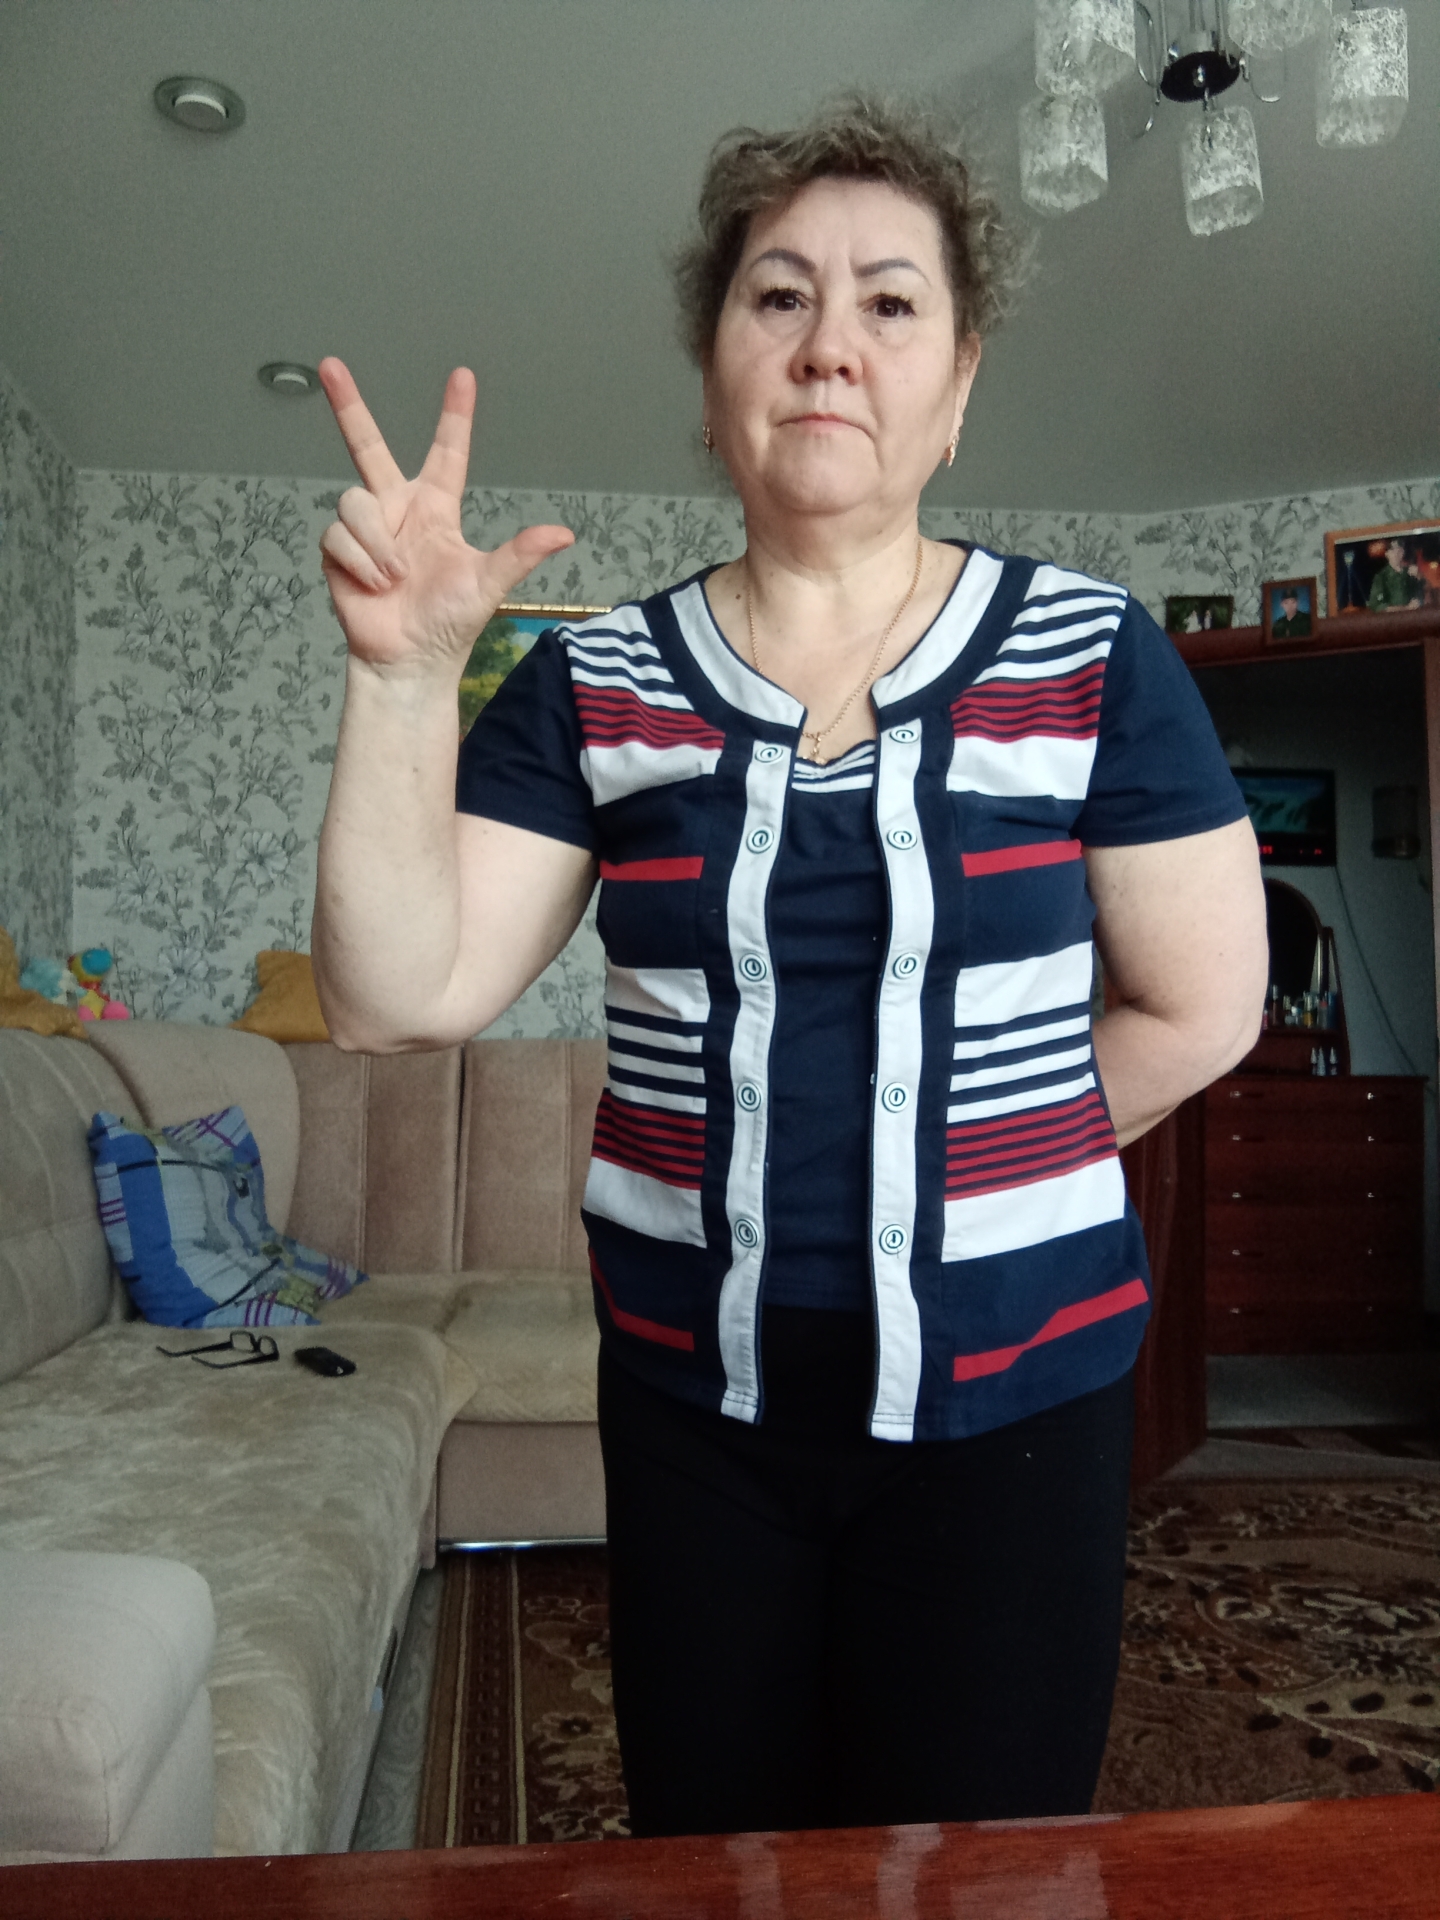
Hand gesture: three2